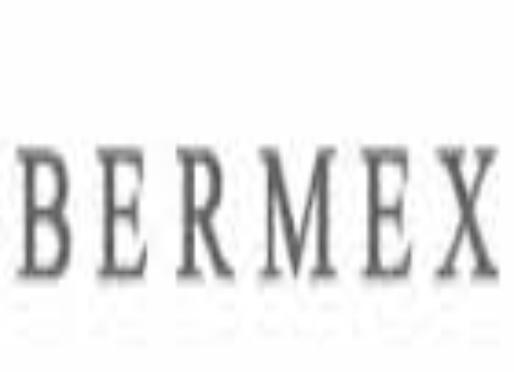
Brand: bermex
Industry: Necessities